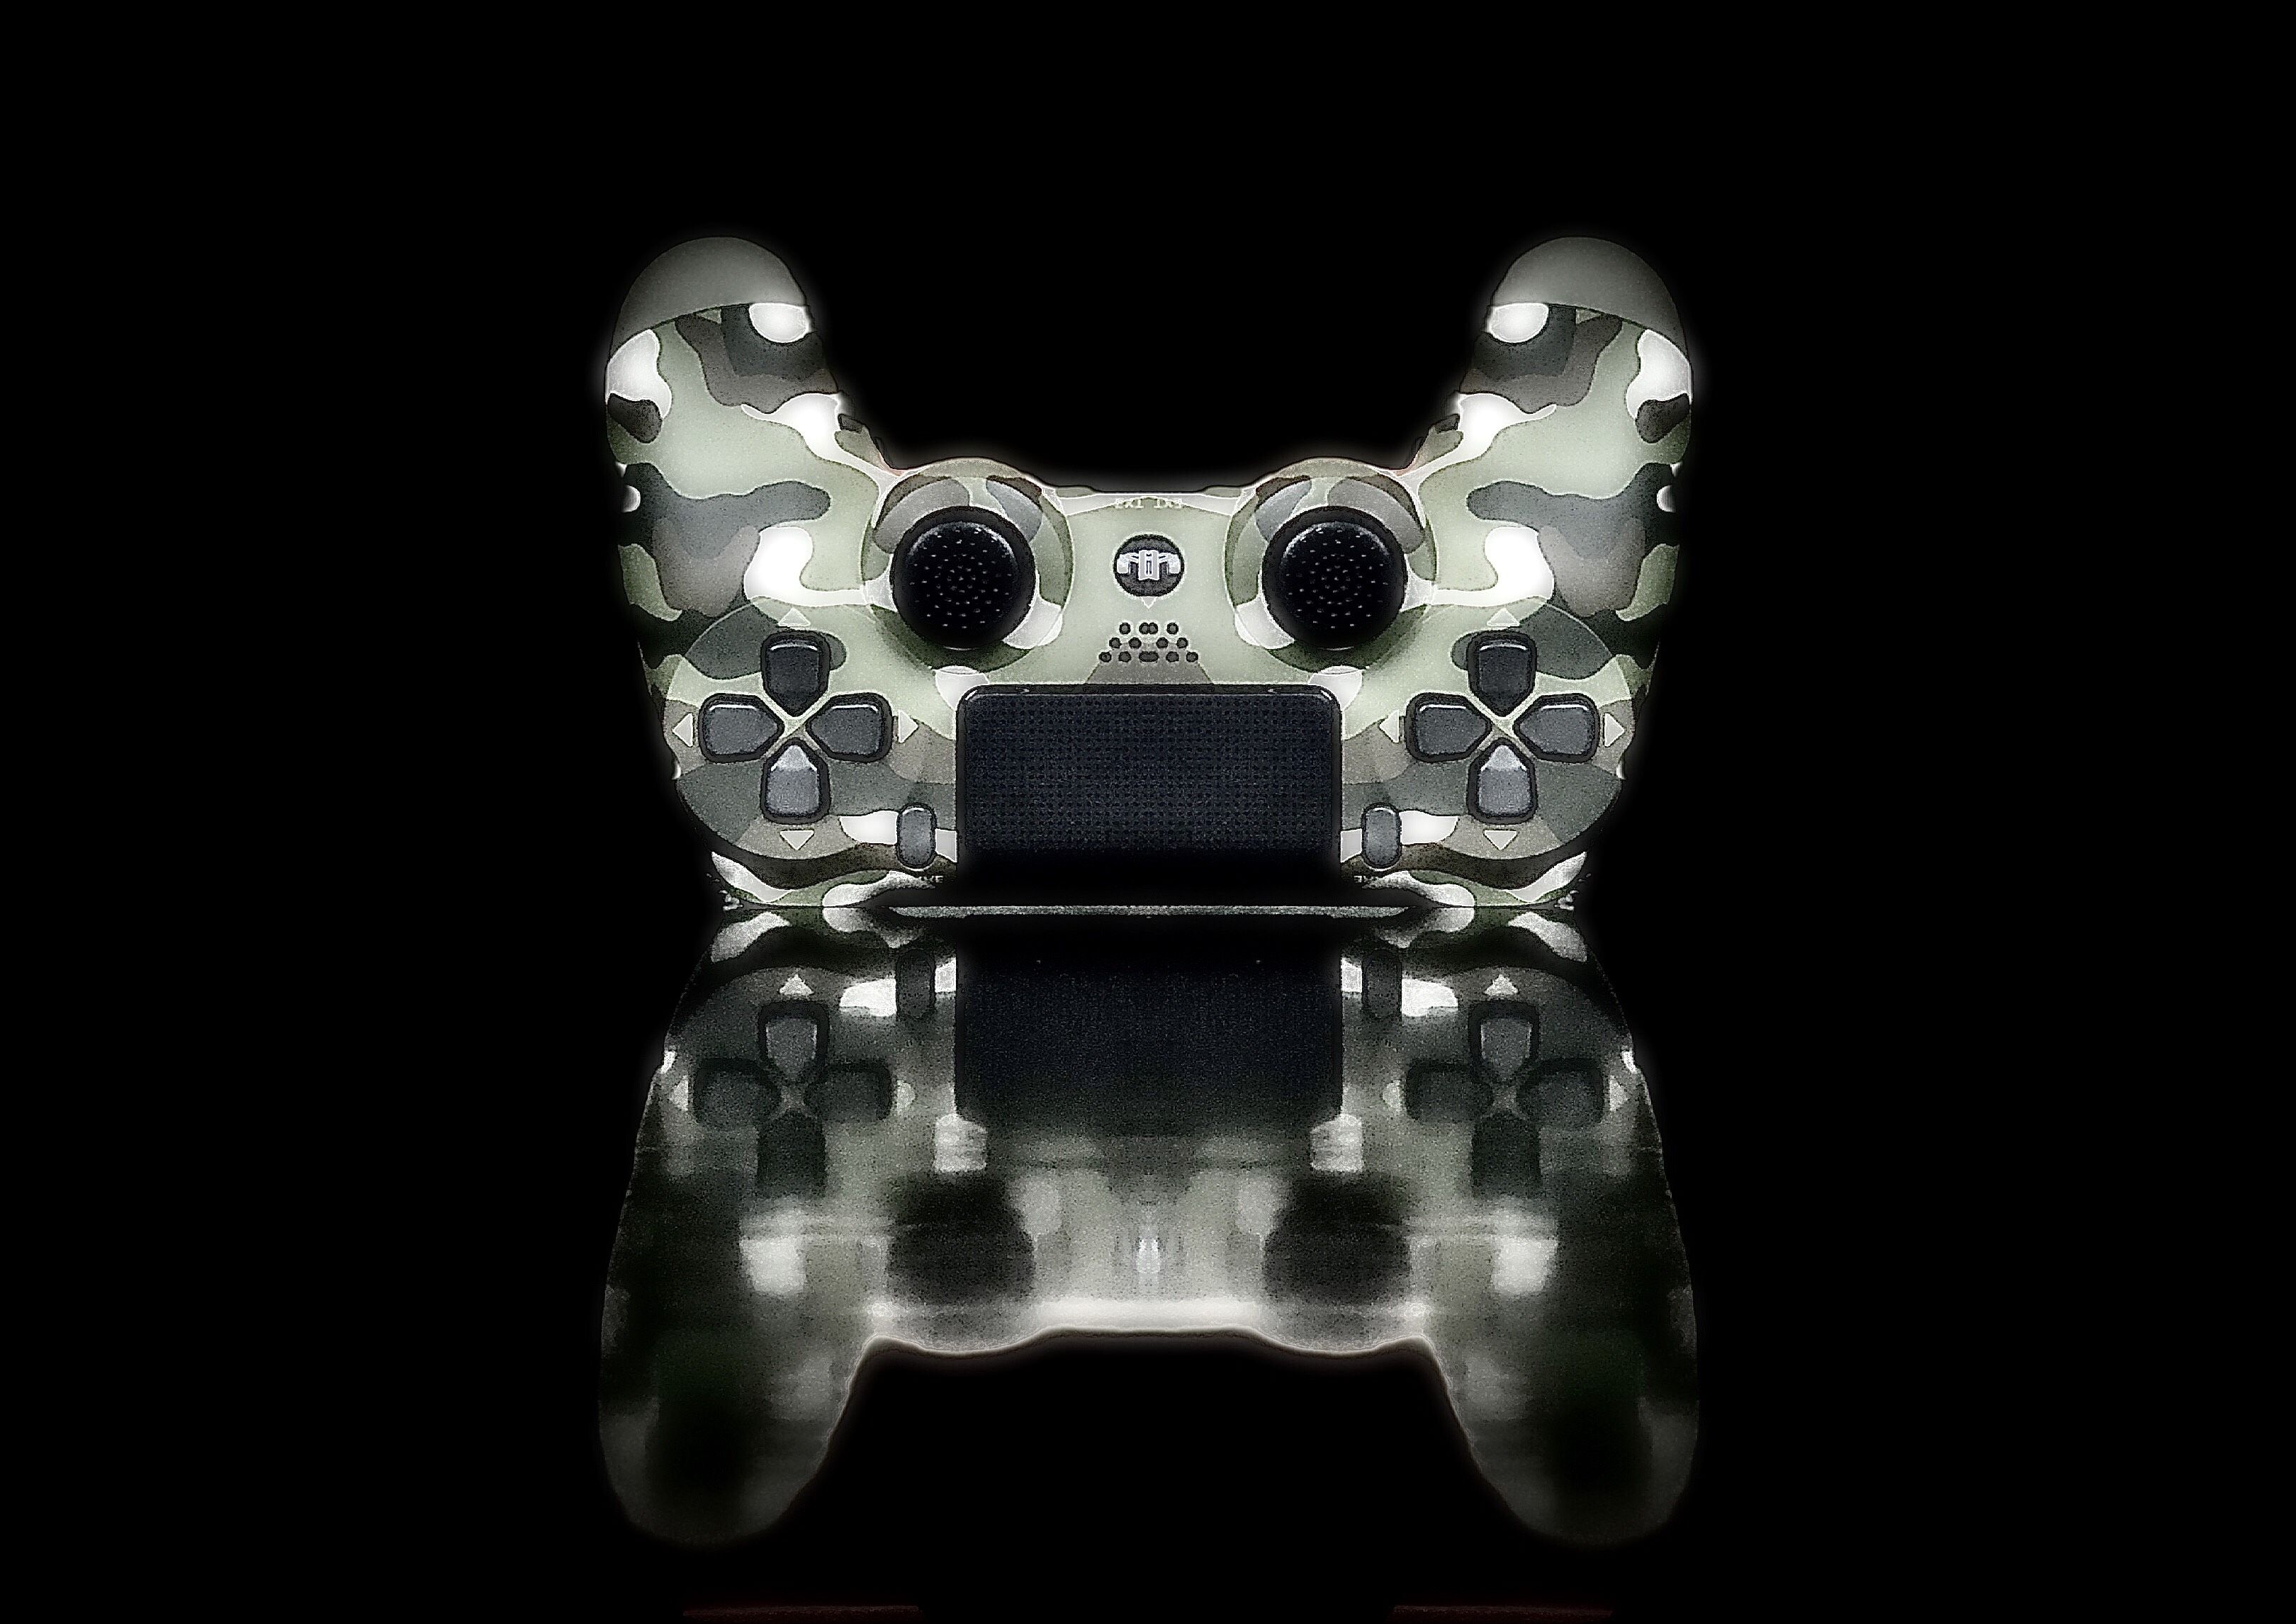
Military-style joystick
The image features a military-style joystick with its shadow cast, positioned against a solid black background.
A product angle shot of The joystick may evoke feelings of control and command. Plus the military-style design might convey a sense of seriousness or purpose.
Labels: Electronics, Mace Club, Weapon, Joystick, Remote Control, Background, Joystick Shadow
Camera: Apple iPhone X
Lens: iPhone X back dual camera 6mm f/2.4
Aperture: F2.4
Exposure: 1/32 sec
ISO: 125
Focal length: 6